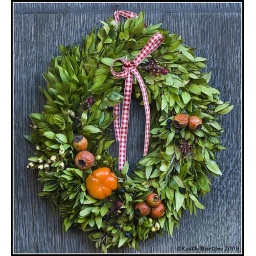
Spotted on a front door in Winchester - much better than the commercially produced plastic ones!